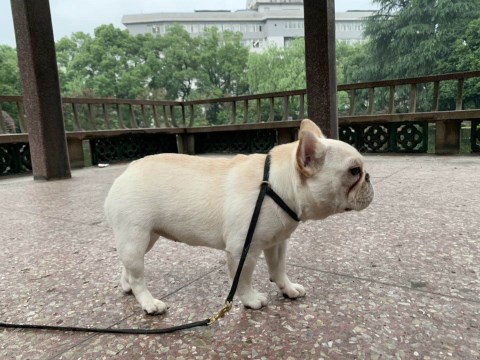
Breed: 1121-n000002-French_bulldog